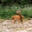
Label: deer